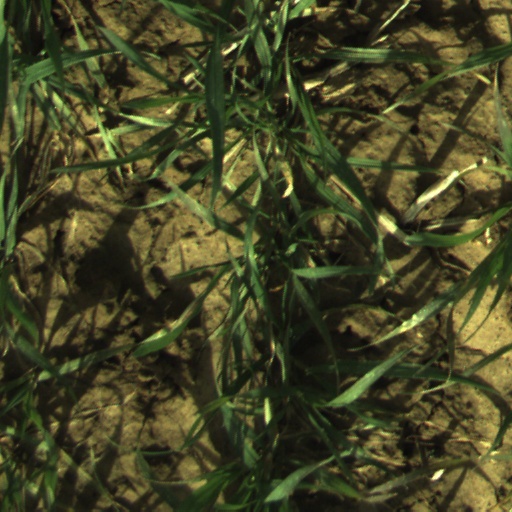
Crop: wheat